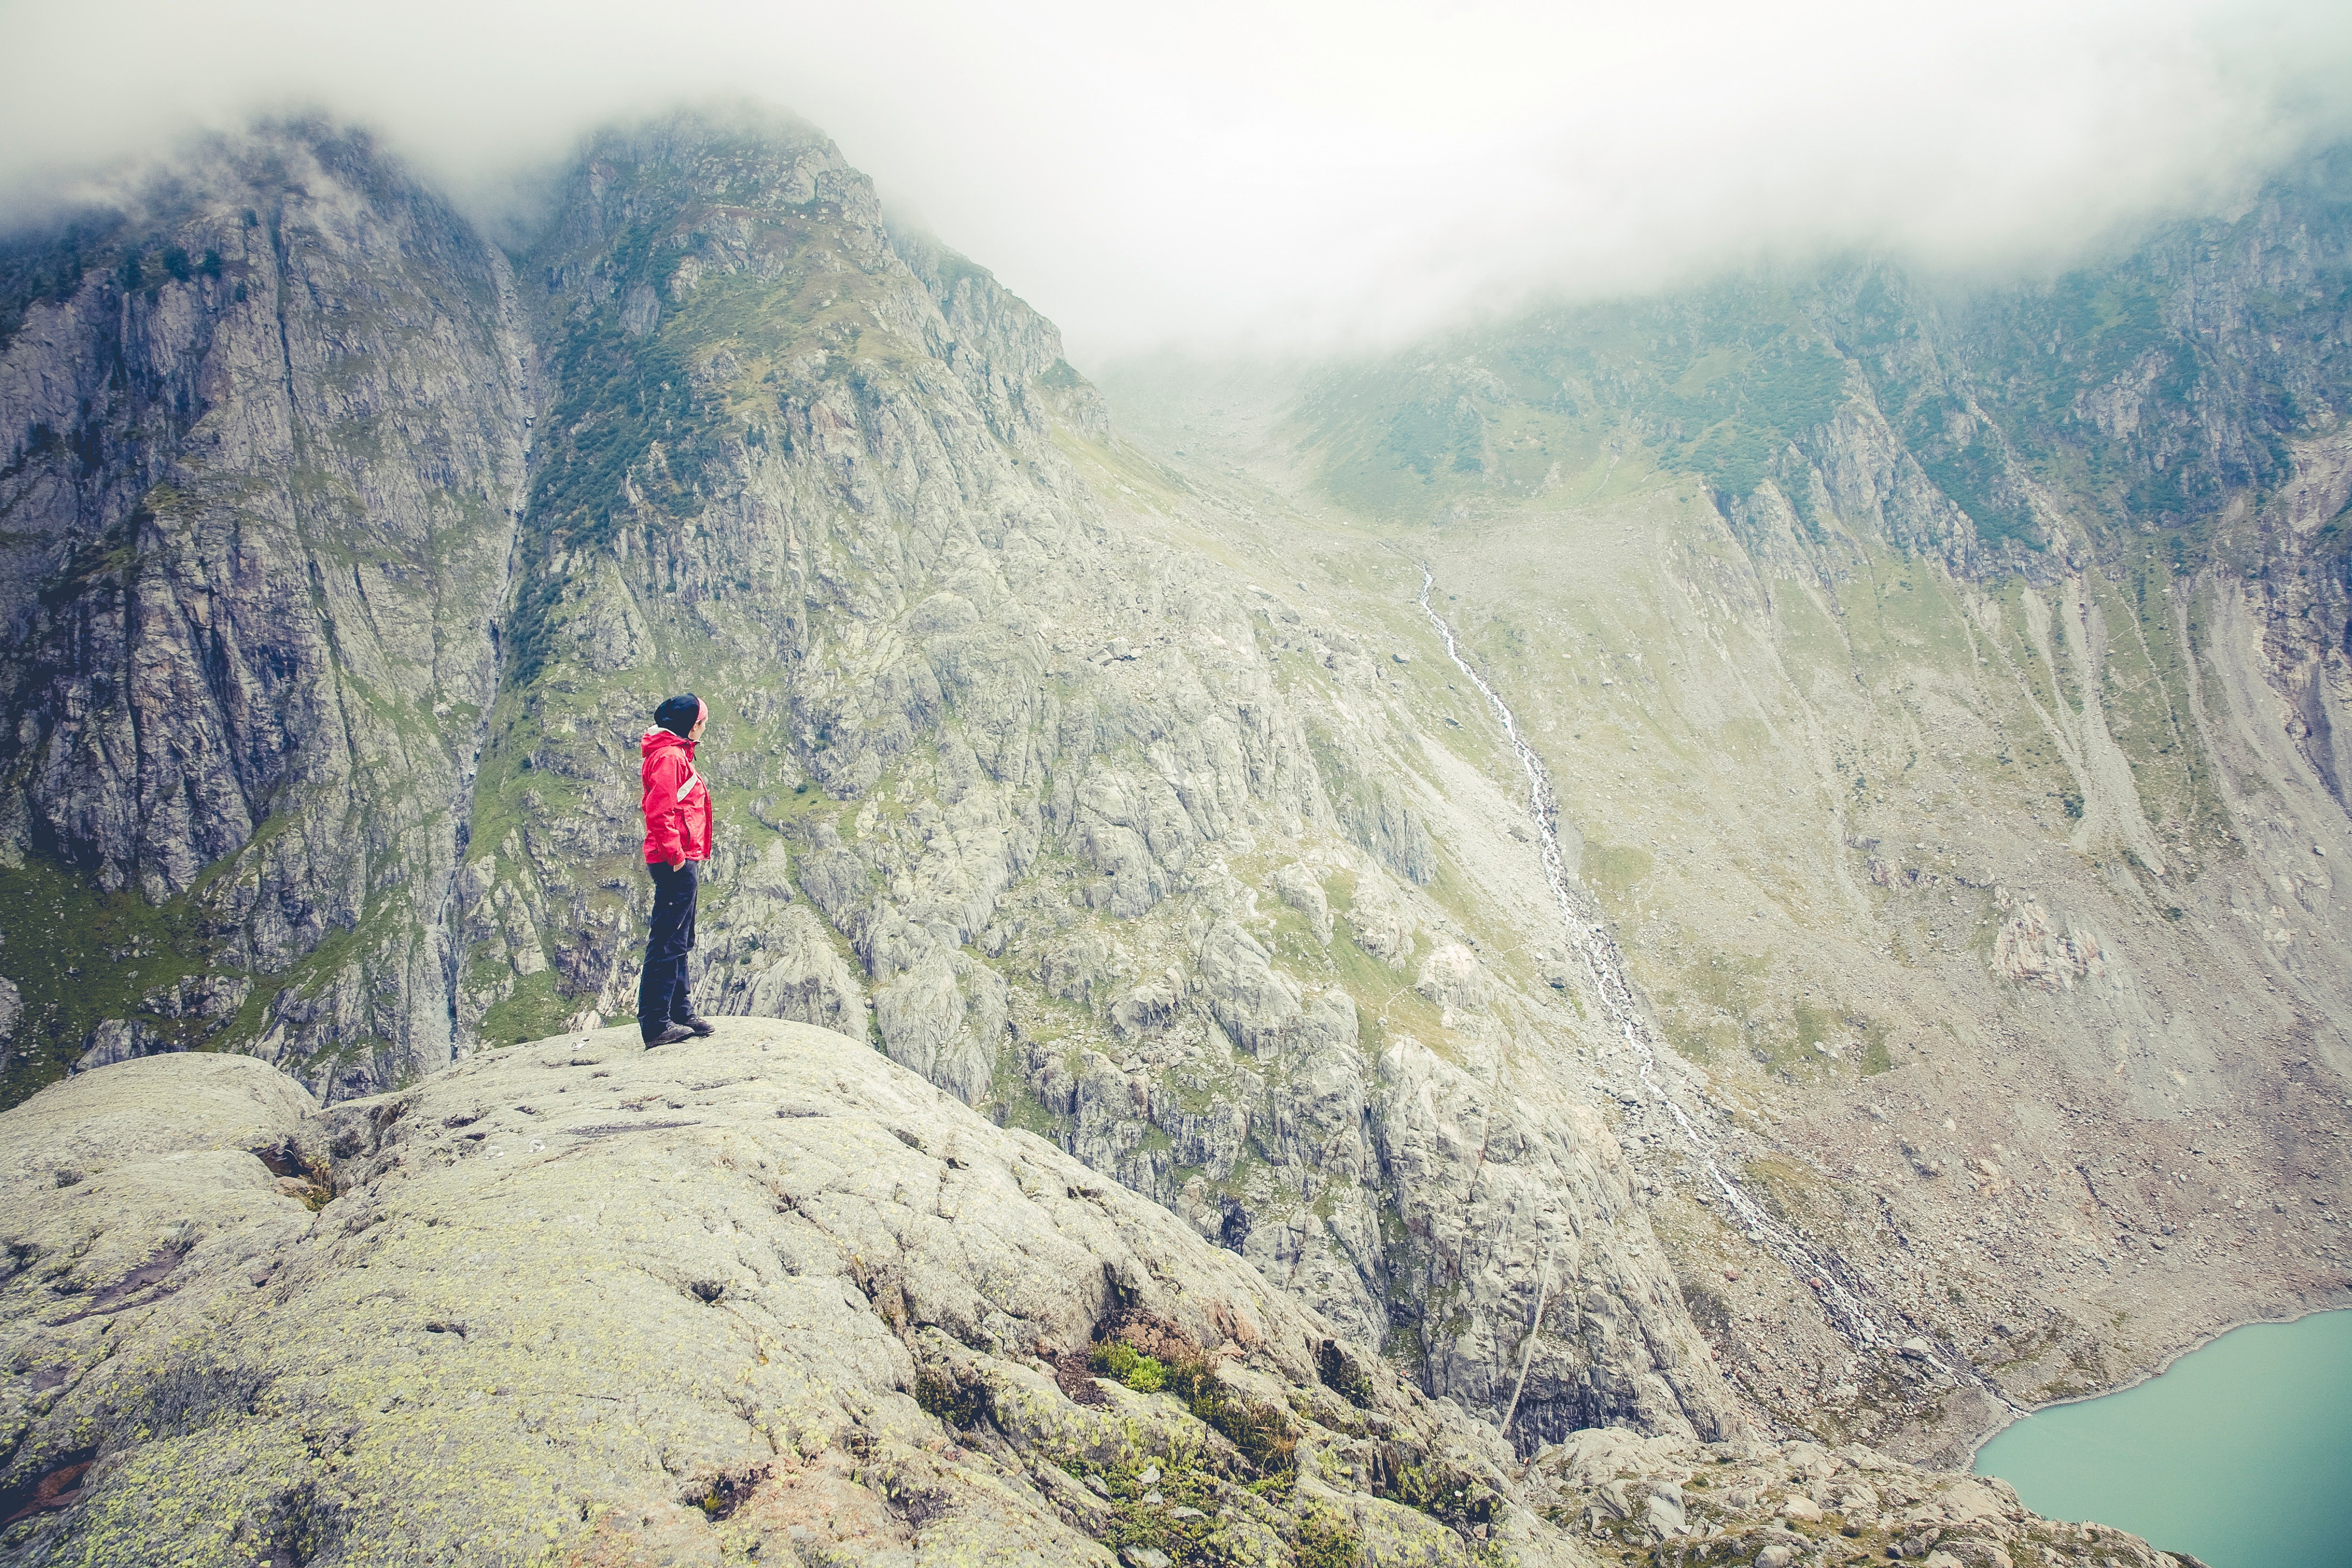
mountainous landforms, mountain, ridge, highland, wilderness, mountain range, ar te, hill station, hill, geological phenomenon, adventure, fell, cliff, terrain, valley, alps, mountaineer, recreation, summit, glacial landform, mountaineering, fjord, landscape, klippe, national park, massif, tourism